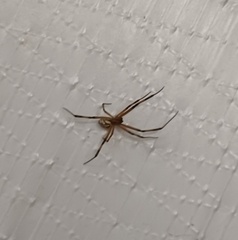
Species: Lactrodectus_hesperus